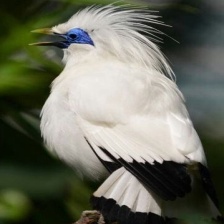
Species: BALI STARLING
Scientific name: LEUCOPSAR ROTHSCHILDI